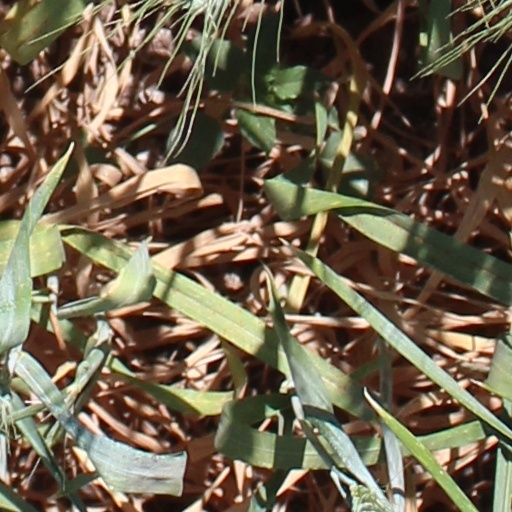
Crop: wheat